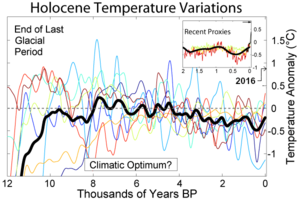
L'Holocène est une époque géologique s'étendant sur les 10 000 dernières années, toujours en cours de nos jours. Il est fréquemment subdivisé en fonction de palynozones.
Le registre de température montre les fluctuations de la température de l'atmosphère et les océans au travers des différentes périodes de temps. L'information la plus détaillée existe depuis 1850, lorsque les mesures méthodiques fondées sur des thermomètres ont commencé. Il existe de nombreuses estimations de températures depuis la fin de la glaciation du Pléistocène, en particulier pendant l'époque courante de l'Holocène. Les périodes plus anciennes sont étudiées par la paléoclimatologie.
L'Atlantique est une palynozone et une chronozone de l'Holocène. Elle correspond à un optimum climatique entre -7500 et -3800.
La paléoclimatologie est la science qui étudie les climats passés et leurs variations.
L'optimum climatique de l'Holocène est une période interglaciaire qui dura d'environ 9000 à 5000 ans BP, avec néanmoins l'intermède de l'événement climatique de 8200 BP. L'optimum varie dans le temps selon les zones, commençant à certains endroits dès 11 000 ans BP et ne se terminant, en d'autres, que vers 4 000 ans BP. La période est nommée aussi « Hypsithermal » ou « Altithermal ».
Le Subboréal est l'avant-dernier étage paléoclimatologique de l'Holocène. Il s'étend de 5000 ans à 2500 ans avant le présent.
Une oscillation climatique ou cycle climatique est un phénomène cyclique affectant le climat mondial ou régional de manière récurrente. Ces fluctuations de la température atmosphérique, de la température de surface de la mer, des précipitations ou autres paramètres peuvent être quasi périodiques, se produisant souvent à des échelles de temps interannuelles, pluriannuelles, décennales, centennales ou millénaires. Elles ne sont pas parfaitement périodiques et l'analyse de Fourier des données ne donne pas un spectre discret.